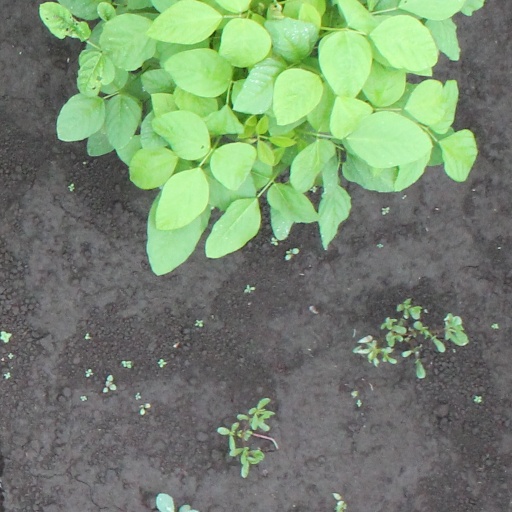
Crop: soybean